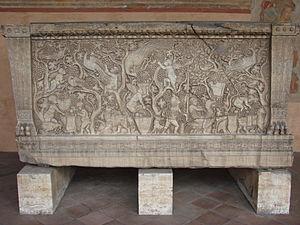
Voici la liste des nécropoles papales situées hors de la basilique Saint-Pierre. Sur 265 papes, 116 ont souhaité être enterré ailleurs qu'à la basilique Saint-Pierre de Rome.